Darren Howard

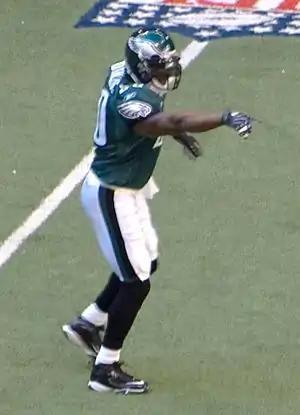
Howard with the Eagles in 2007

Darren M. Howard (born November 19, 1976) is an American former professional football player who was a defensive end in the National Football League (NFL). He played college football for the Kansas State Wildcats and was selected by the New Orleans Saints in the second round of the 2000 NFL draft.